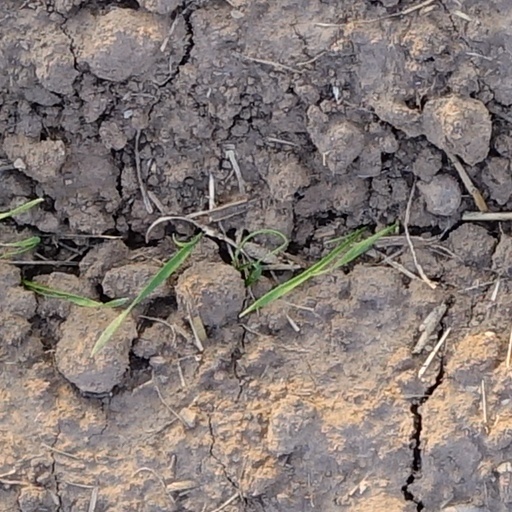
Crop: wheat